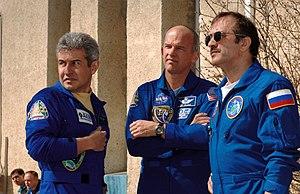
TMA-8 est une mission Soyouz vers la Station spatiale internationale en 2006, elle a pour particularité d'avoir envoyé le premier astronaute brésilien dans l'espace et ramené la première femme touriste spatiale.